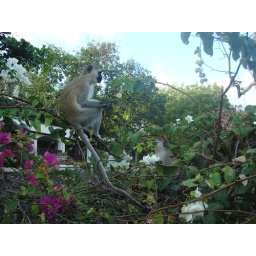
Up in a tree - one stole the last bits of Sharon's fruit salad